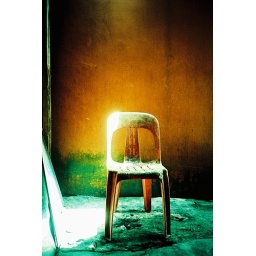
A touch of colorful irony in an almost haunted house invaded by Bangla workers.